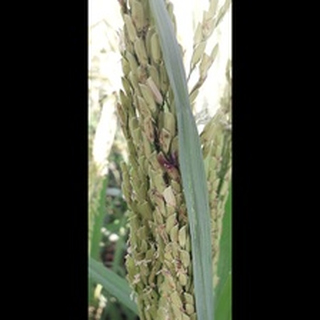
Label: diseased_rice